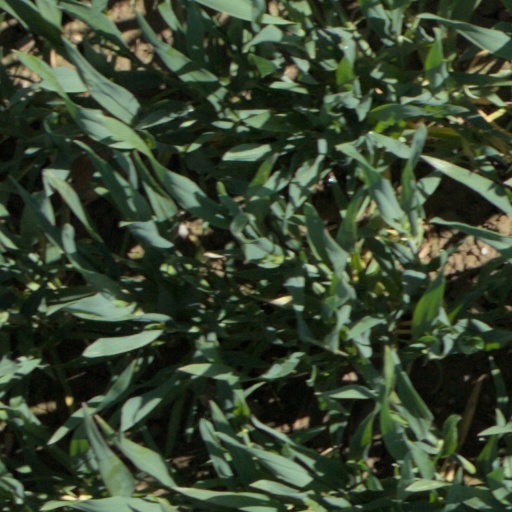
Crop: wheat